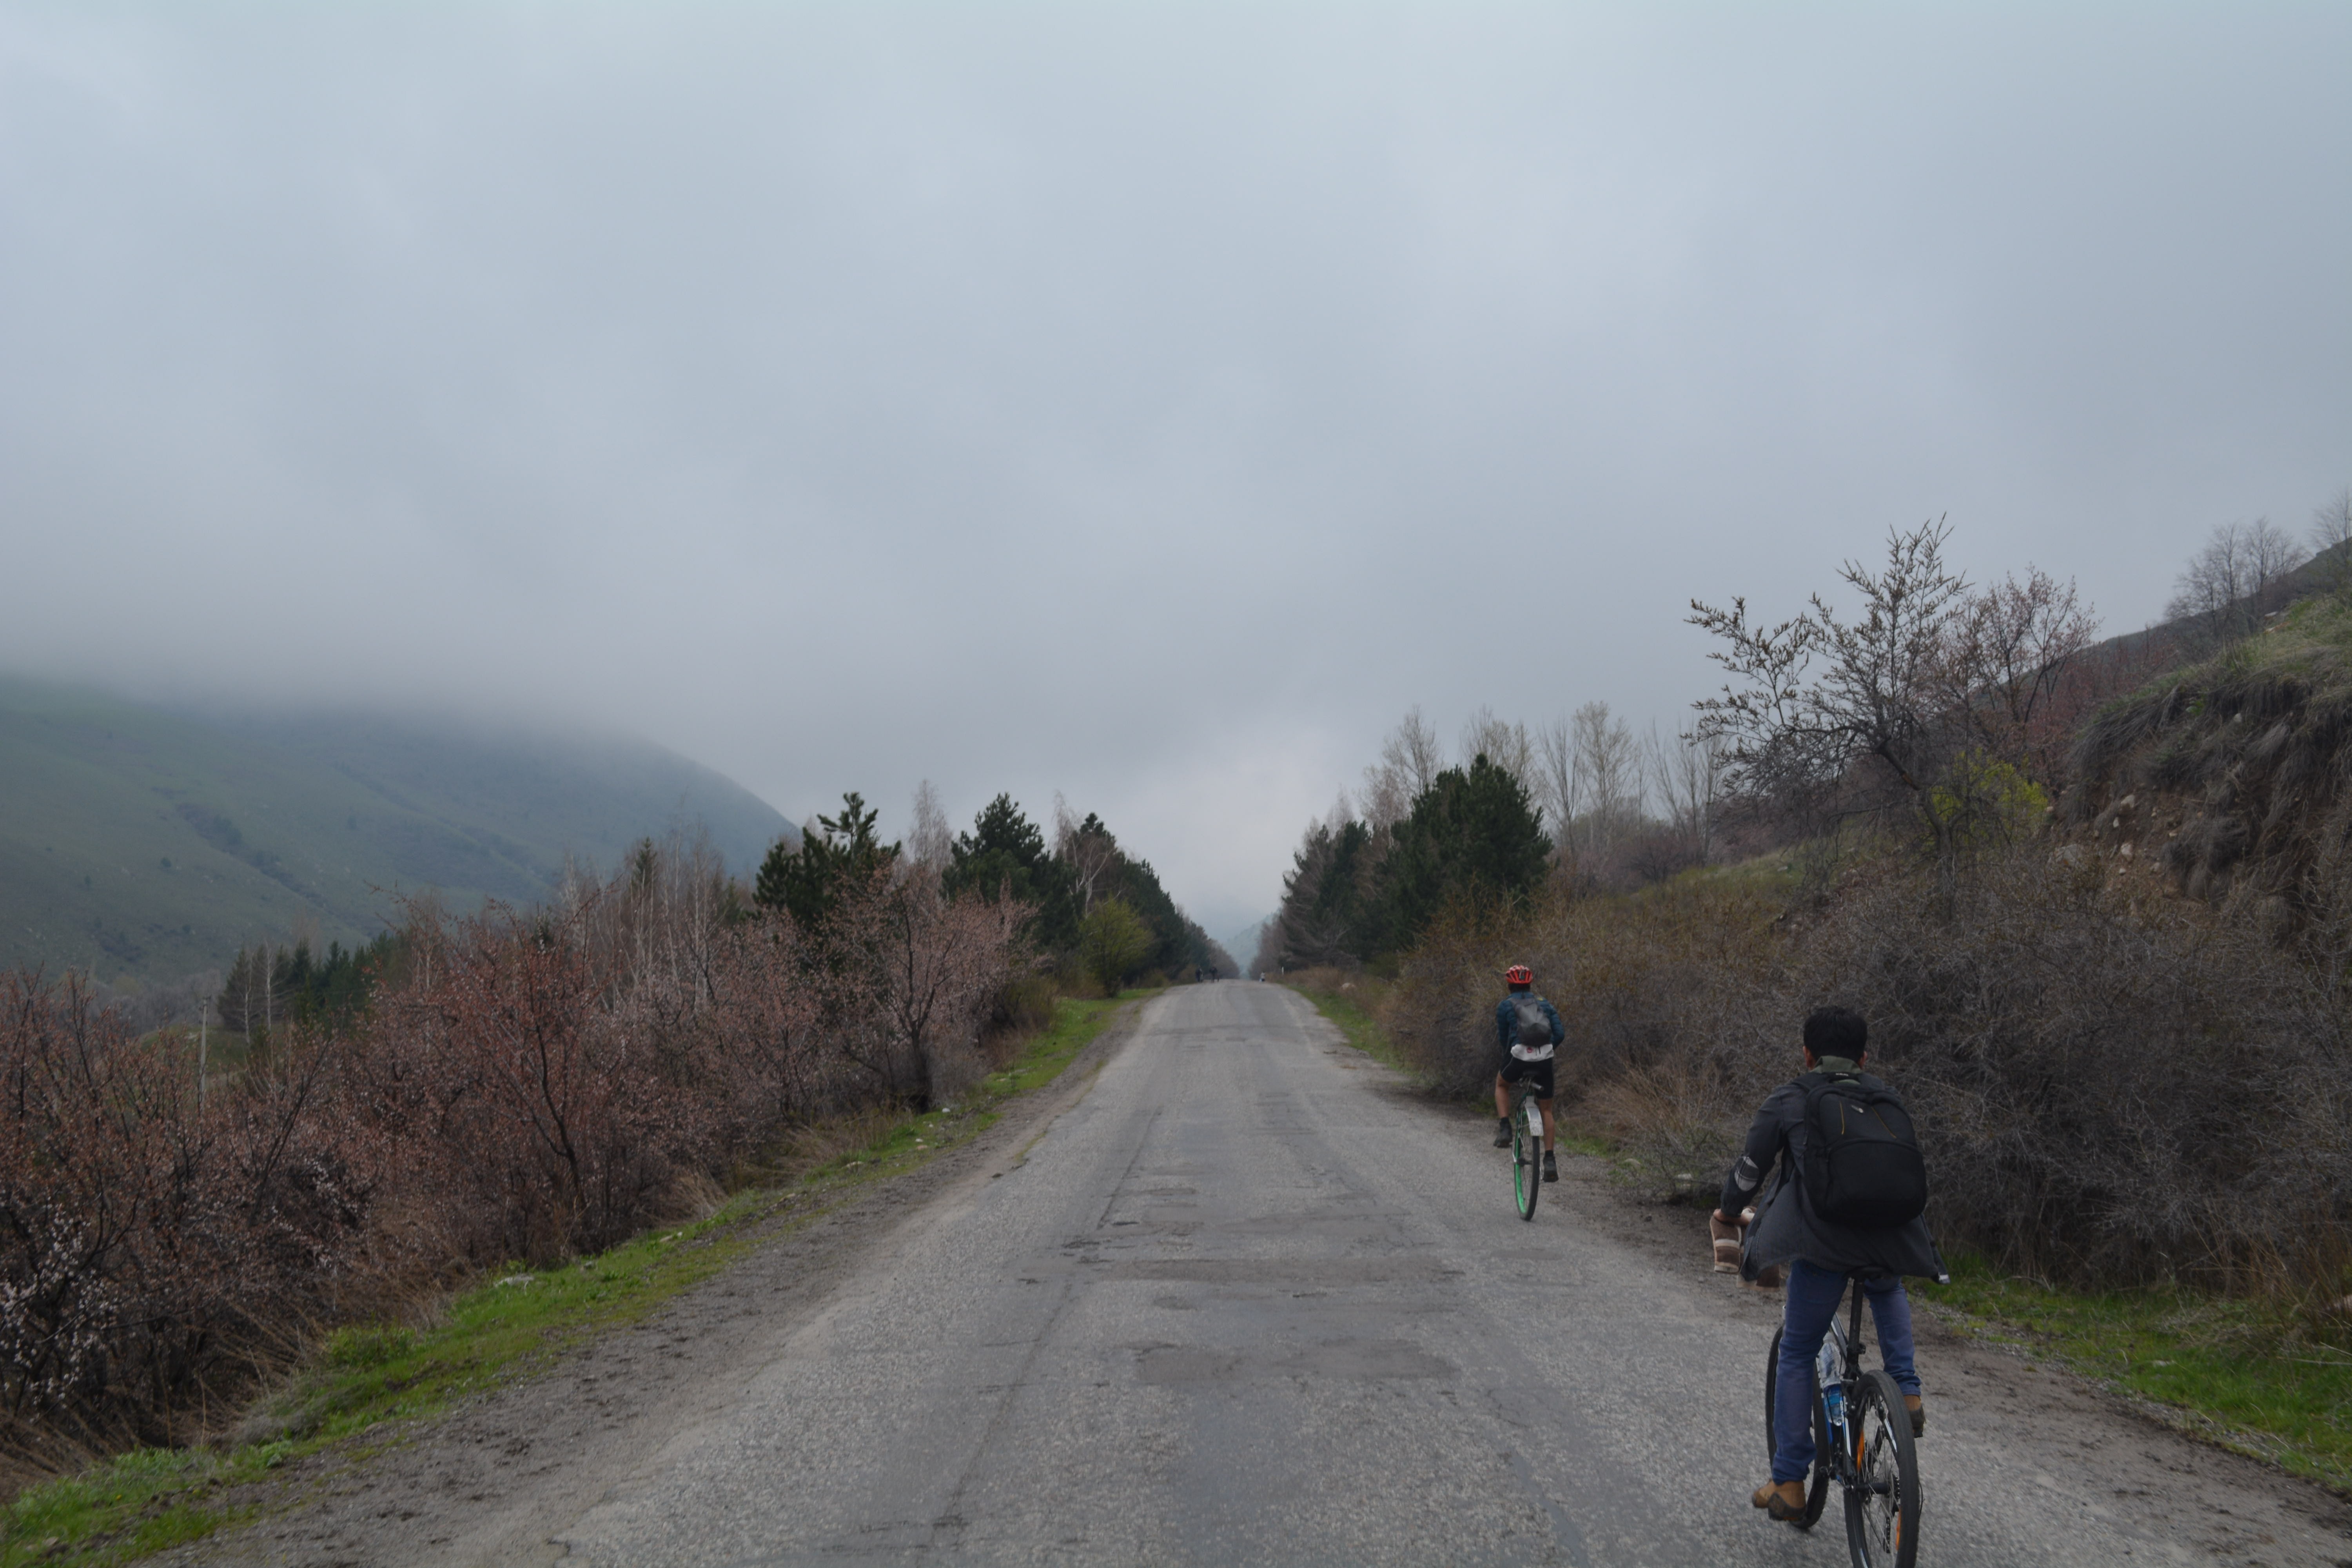
mountain, road, trail, hill, valley, mountain range, dirt road, ridge, road trip, cycling, infrastructure, rural area, mountain pass, atmospheric phenomenon, mountainous landforms